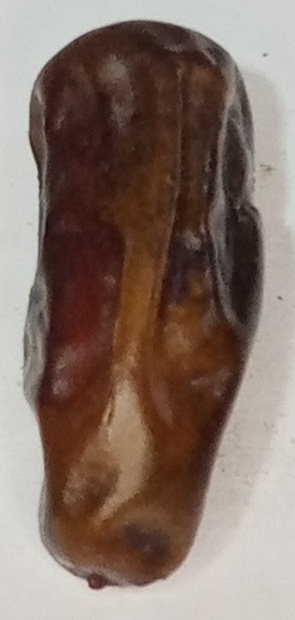
Variety: gajar
Size: small
Grade: grade-3